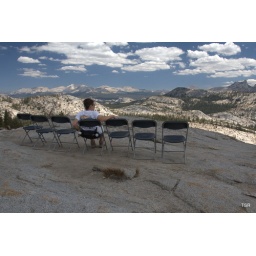
Best seats in the house